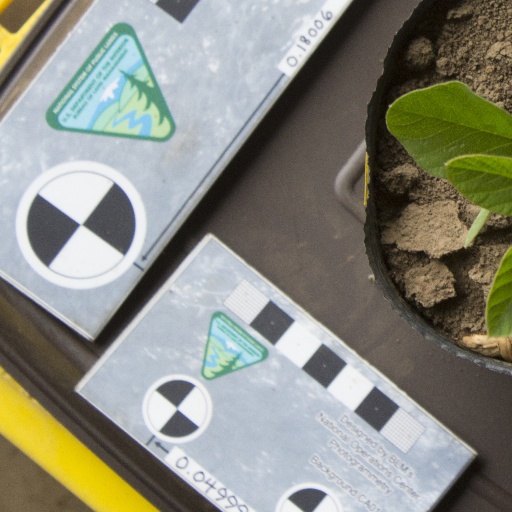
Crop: soybean